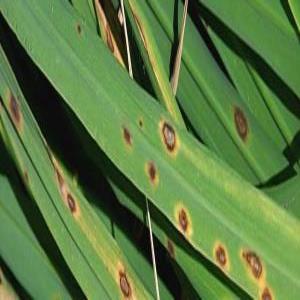
Disease: Brownspot